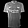
Label: T - shirt / top